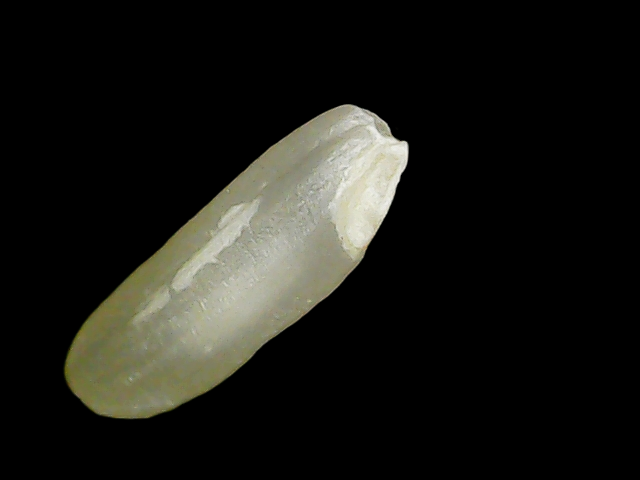
Rice variety: Binadhan21